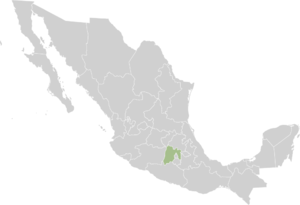
Mexico (stat)
Mexico
Delstaten Mexico er en delstat i midten af landet af samme navn, Mexico. Den er mod nord afgrænset af Hidalgo, mod øst af Tlaxcala og Puebla, mod syd af Morelos og Guerrero og mod vest af Michoacan. Delstaten Mexico dækker et areal på 21.461 km². I 2003 havde delstaten et anslået indbyggertal på omkring 14.030.000, mens indbyggertallet i 1900 var 934.468 og overvejende bestod af indianere.